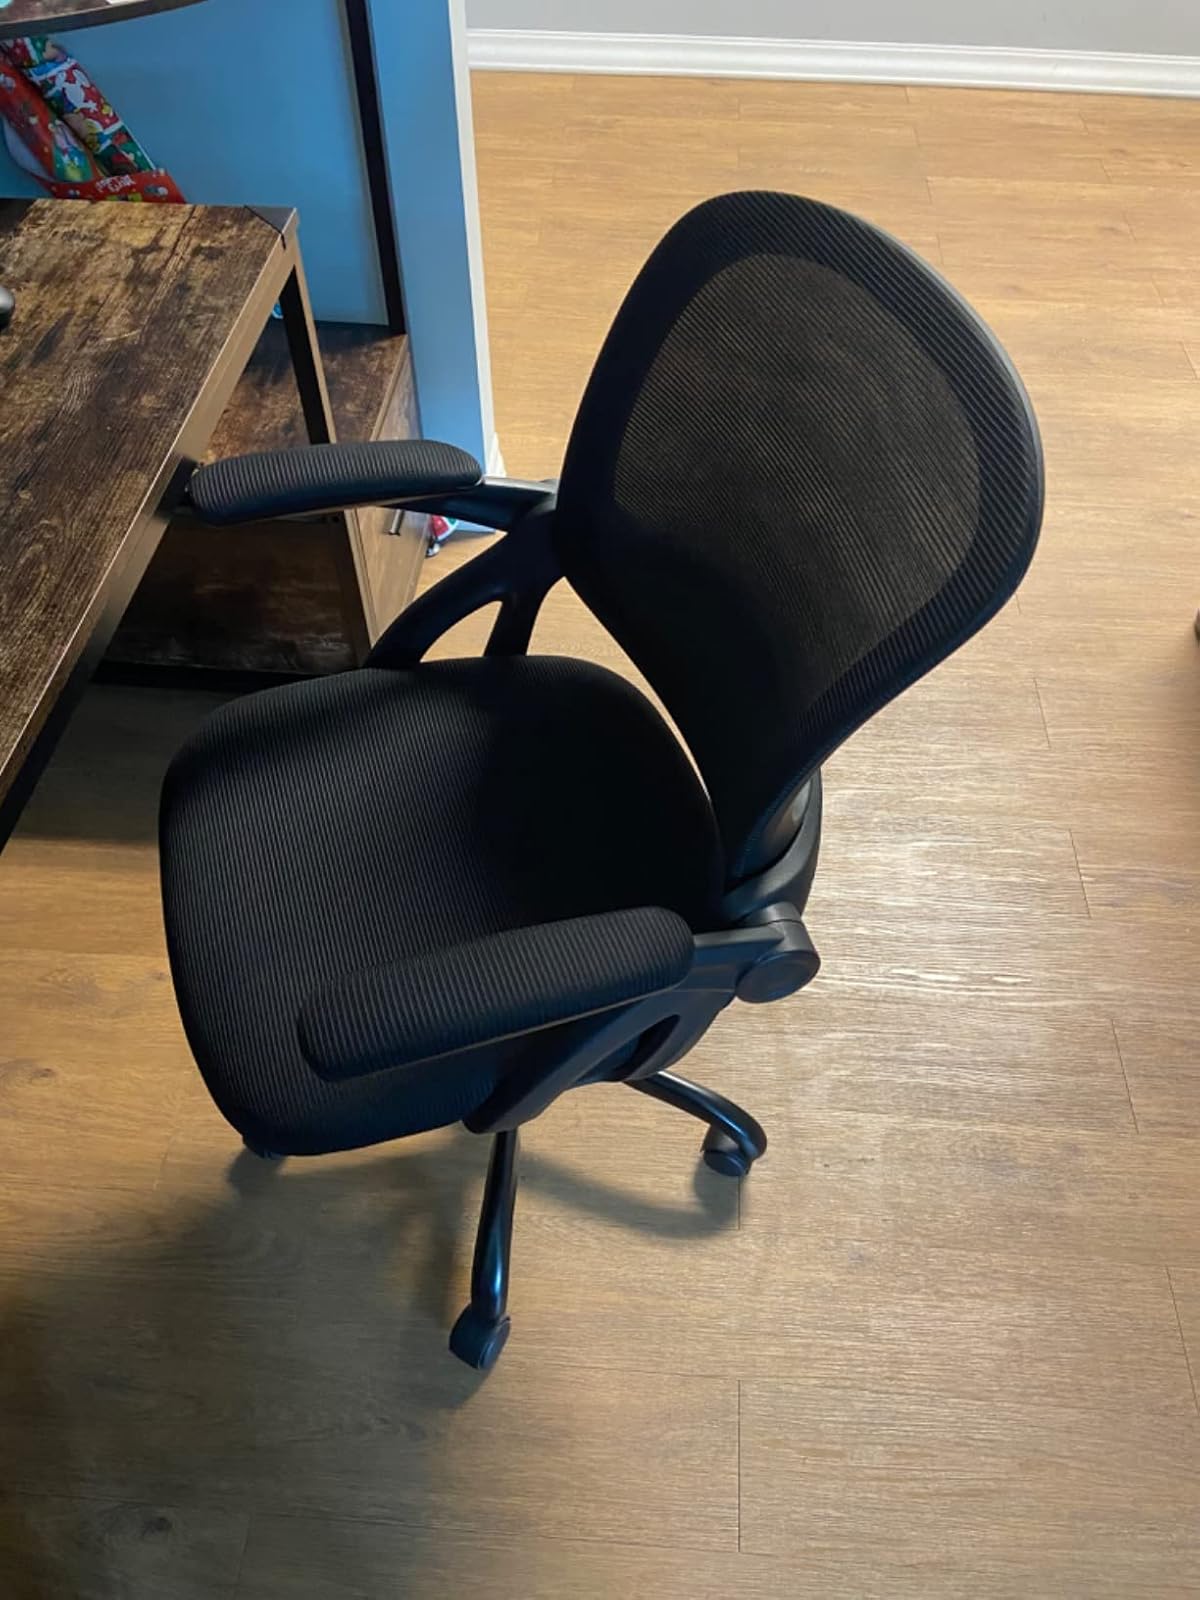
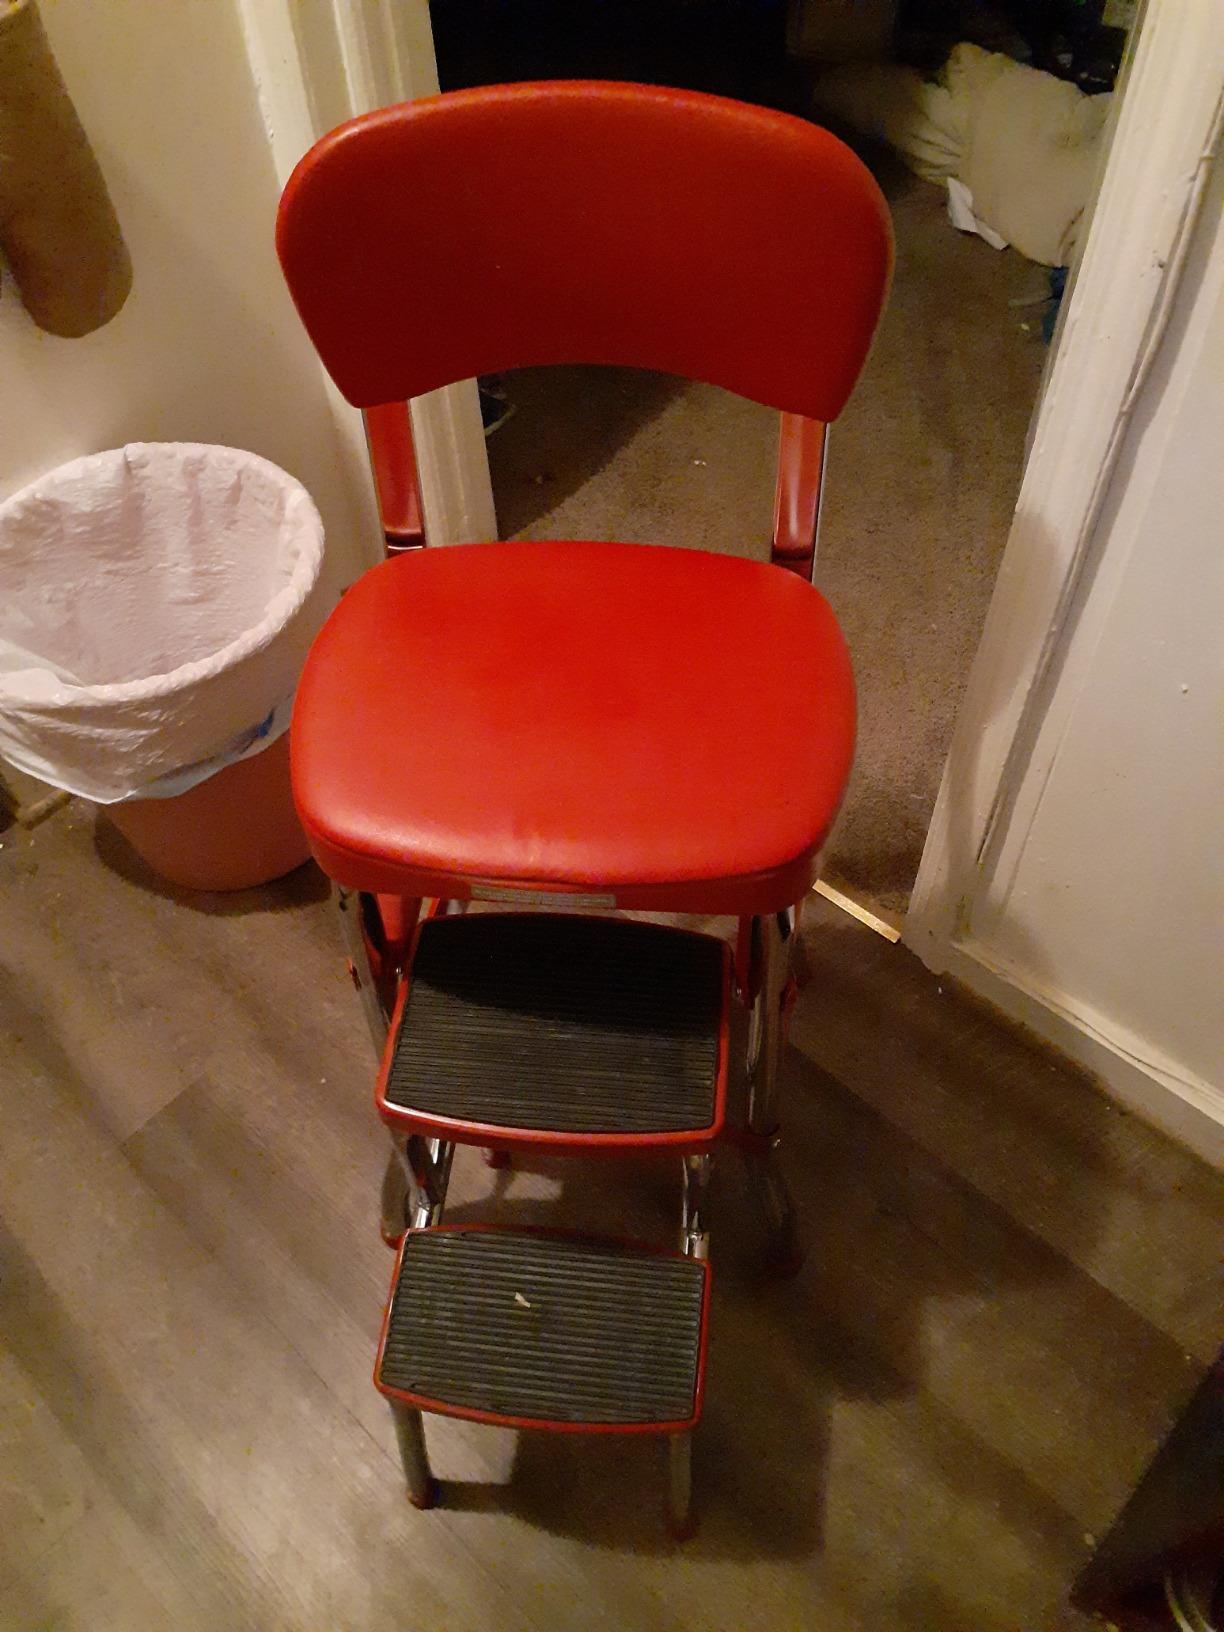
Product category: items_chair
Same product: no